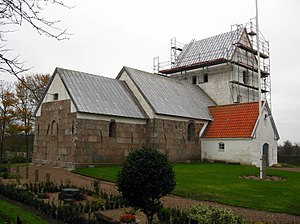
Vust Sogn
Vust Kirke under renovering i 2011
Vust Kirke, Jammerbugt Kommune (under renovering)
Vust Sogn er et sogn i Jammerbugt Provsti. Sognet ligger i Jammerbugt Kommune; indtil Kommunalreformen i 1970 lå det i Vester Han Herred.